James Blair (Australian judge)

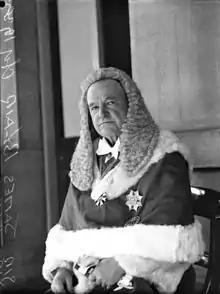
James William Blair in 1939

Sir James William Blair (16 May 187018 November 1944) was an Australian politician, lawyer and judge. He was a successful politician, being elected to the Queensland Parliament on several occasions. He held the office of Attorney-General of Queensland and was also the Minister for Mines and introduced many successful law reforms measures in Queensland. In later life, he took up an appointment as a judge of the Supreme Court of Queensland and went on to become the Chief Justice of that court. Blair took on many civic roles including that of Chancellor of the University of Queensland.